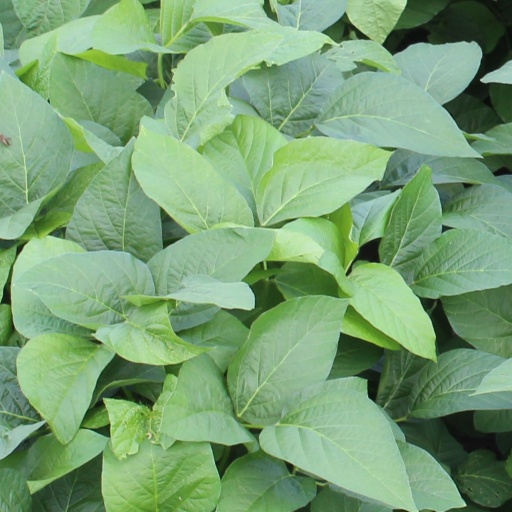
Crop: soybean